Marianna Russell

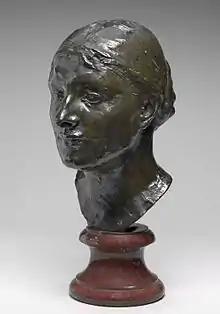
Bust of Marianna Russell sculpted by Auguste Rodin

Marianna Russell, born Anna Maria Antonietta Mattiocco (2 June 1865 Cassino Italy - 30 March 1908 Paris), also known as Marianna Antonietta Mattiocco, and Marianna Russell following her marriage to the Australian painter, John Russell, was a model for many prominent artists in France, supposedly the favorite model of Auguste Rodin, and was renowned as a great beauty. She sometimes used Marianna Mattiocco Della Torre as a professional name. She bore eleven children, six of whom survived to adulthood.